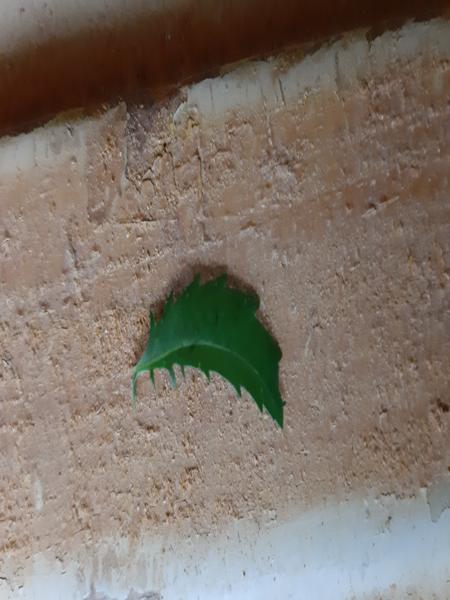
Plant: Marigold